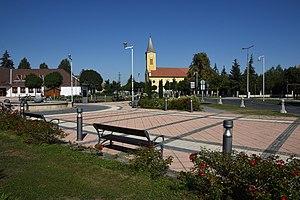
Répcelak est une ville du département de Vas, en Hongrie. Elle comptait 2 623 habitants au recensement de 2004.